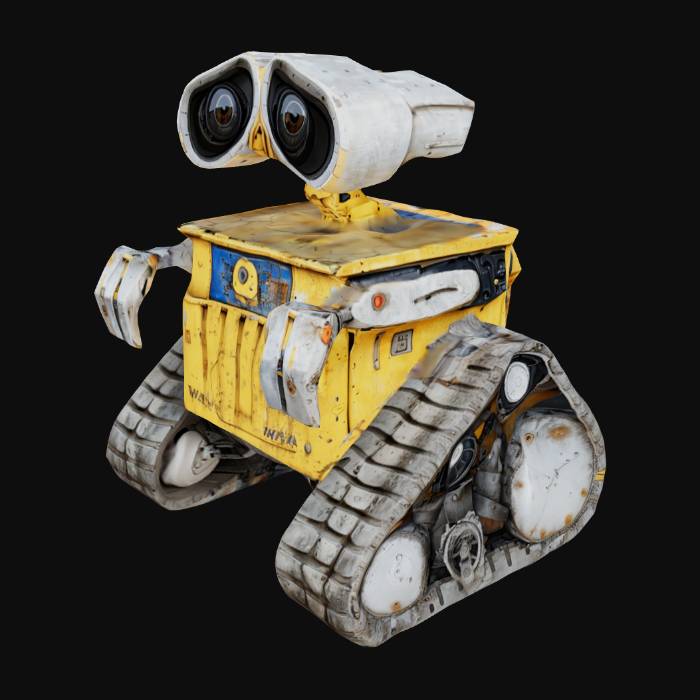
미적 점수 (1~10점): 7